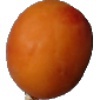
Label: apricot